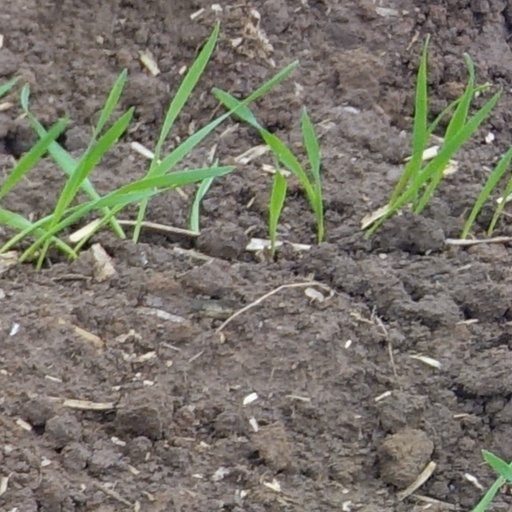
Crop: wheat